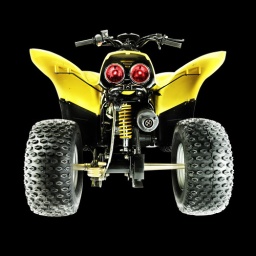
white paper underneath and back - lit with softboxs left right and top grids lighting paper